Jannah

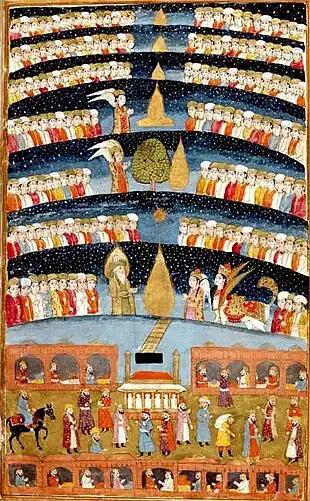
A Kashmiri depiction of Jannah, 1808

In Islam, Jannah ("jannāt") is the final and permanent abode of the righteous. According to one count, the word appears 147 times in the Qur'an. Belief in the afterlife is one of the six articles of faith in Islam and is a place in which "believers" will enjoy pleasure, while the disbelievers ("Kafir") will suffer in "Jahannam". Both "Jannah" and "Jahannam" are believed to have several levels. In the case of Jannah, the higher levels are more desirable, and in the case of Jahannam, the lower levels have more excruciating punishments — in "Jannah" the higher the prestige and pleasure, in "Jahannam" the suffering will be severe. The afterlife experiences are described as physical, psychic and spiritual.